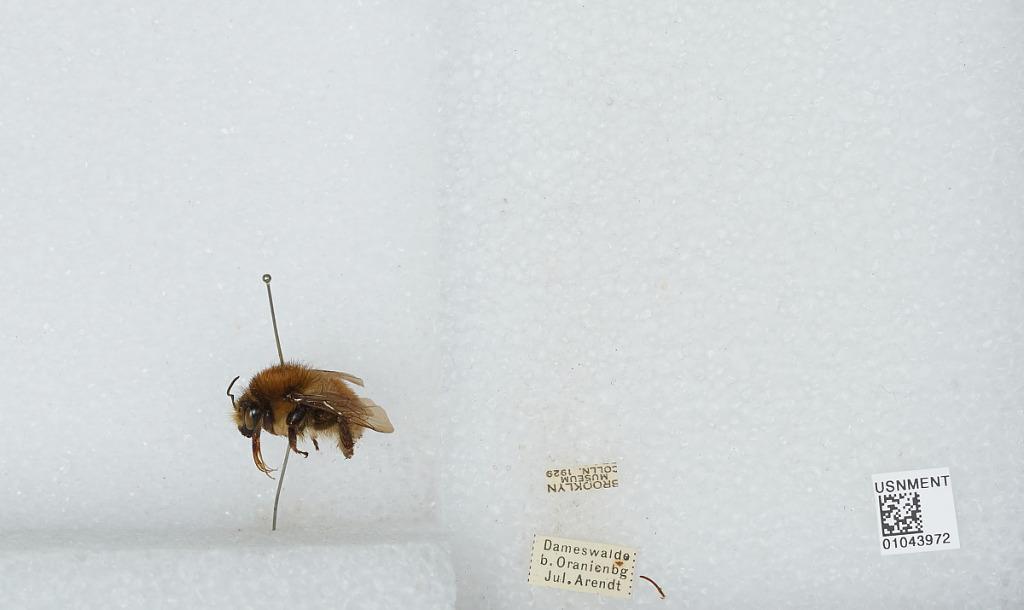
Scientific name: Bombus sp.
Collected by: Arendt
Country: Germany
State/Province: Brandenburg
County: Oberhavel
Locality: Dameswalde, Oranienburg
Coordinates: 52.8057, 13.2689